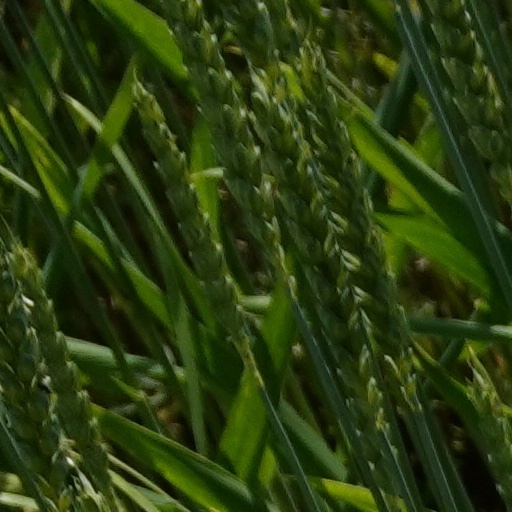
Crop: wheat